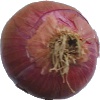
Label: Onion Red 1